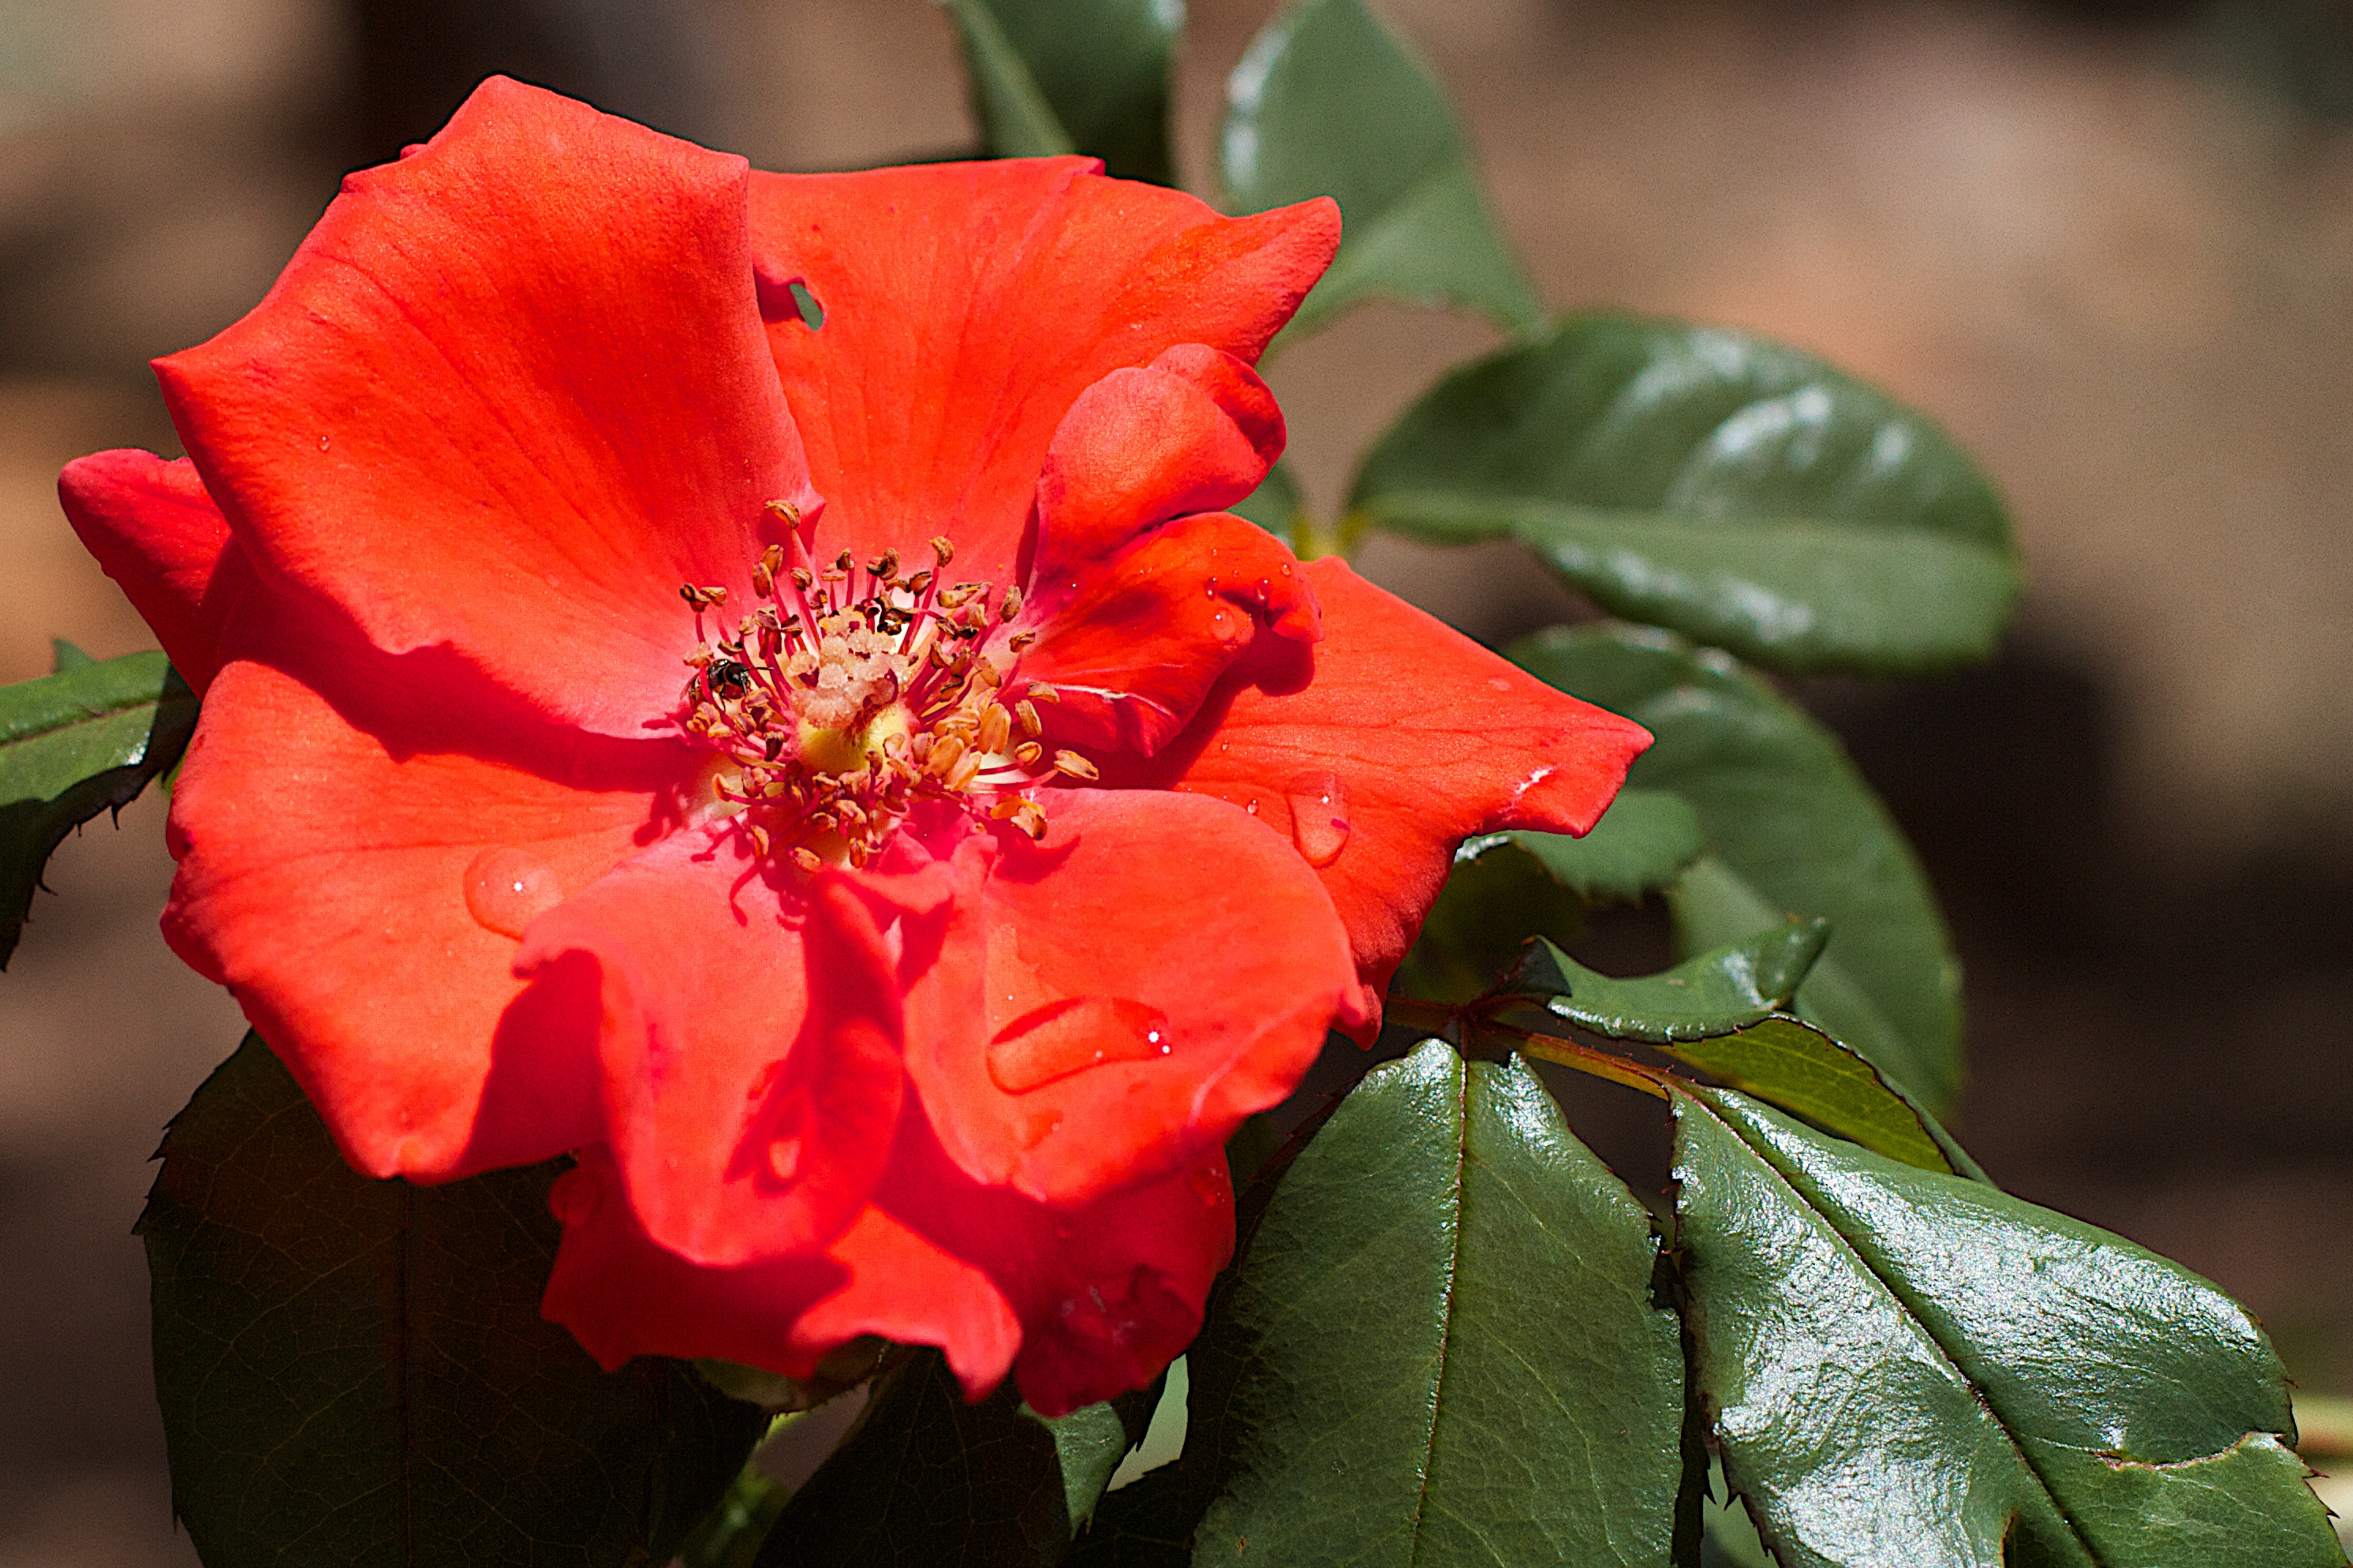
plant, leaf, flower, petal, rose, red, botany, flora, shrub, 2016366, floribunda, macro photography, flowering plant, rose family, land plant